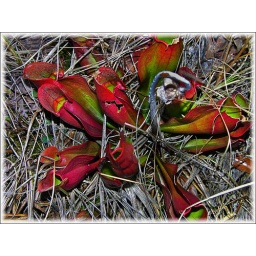
Pitcher plants only grow in FEN areas. They need the certain flowing water types of a FEN to survive.